Boedil Thurgotsdatter

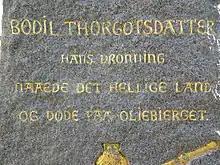
1886 memorial stone in Slangerup

Boedil (Bodil) Thurgotsdatter (died 1103) was a Danish queen, queen consort of King Eric I of Denmark.